Navas del Rey

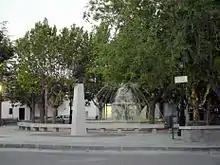
Plaza con fuente en Navas del Rey

Township Navas del Rey is located in the southwest of the Autonomous Community of Madrid, within the region of Basin Alberche river, its location in the transition zone between the Sierra de Guadarrama and Sierra de Gredos, makes it an ideal place for rural tourism.